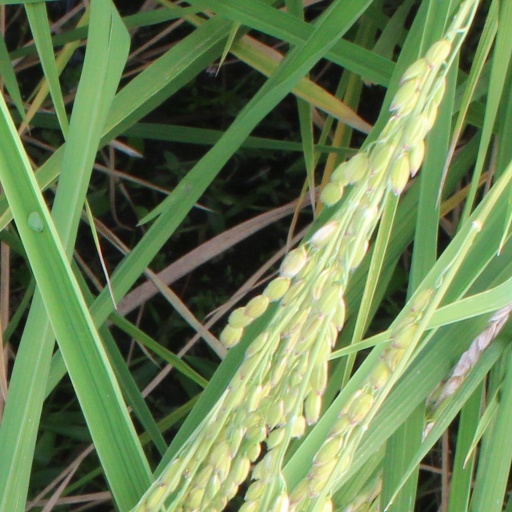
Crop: rice